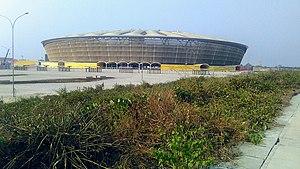
Une vue de l'extérieur du stade
Douala III est une commune d'arrondissement de la communauté urbaine de Douala, département du Wouri dans la région du Littoral au sud du Cameroun. La mairie est située dans le quartier Logbaba.